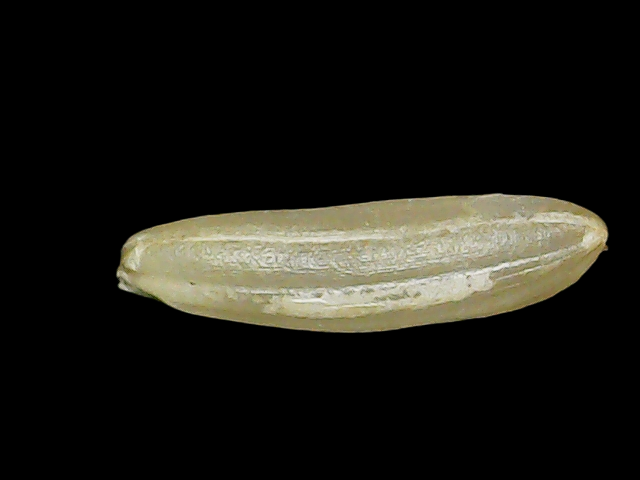
Rice variety: Binadhan14